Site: brandenburg
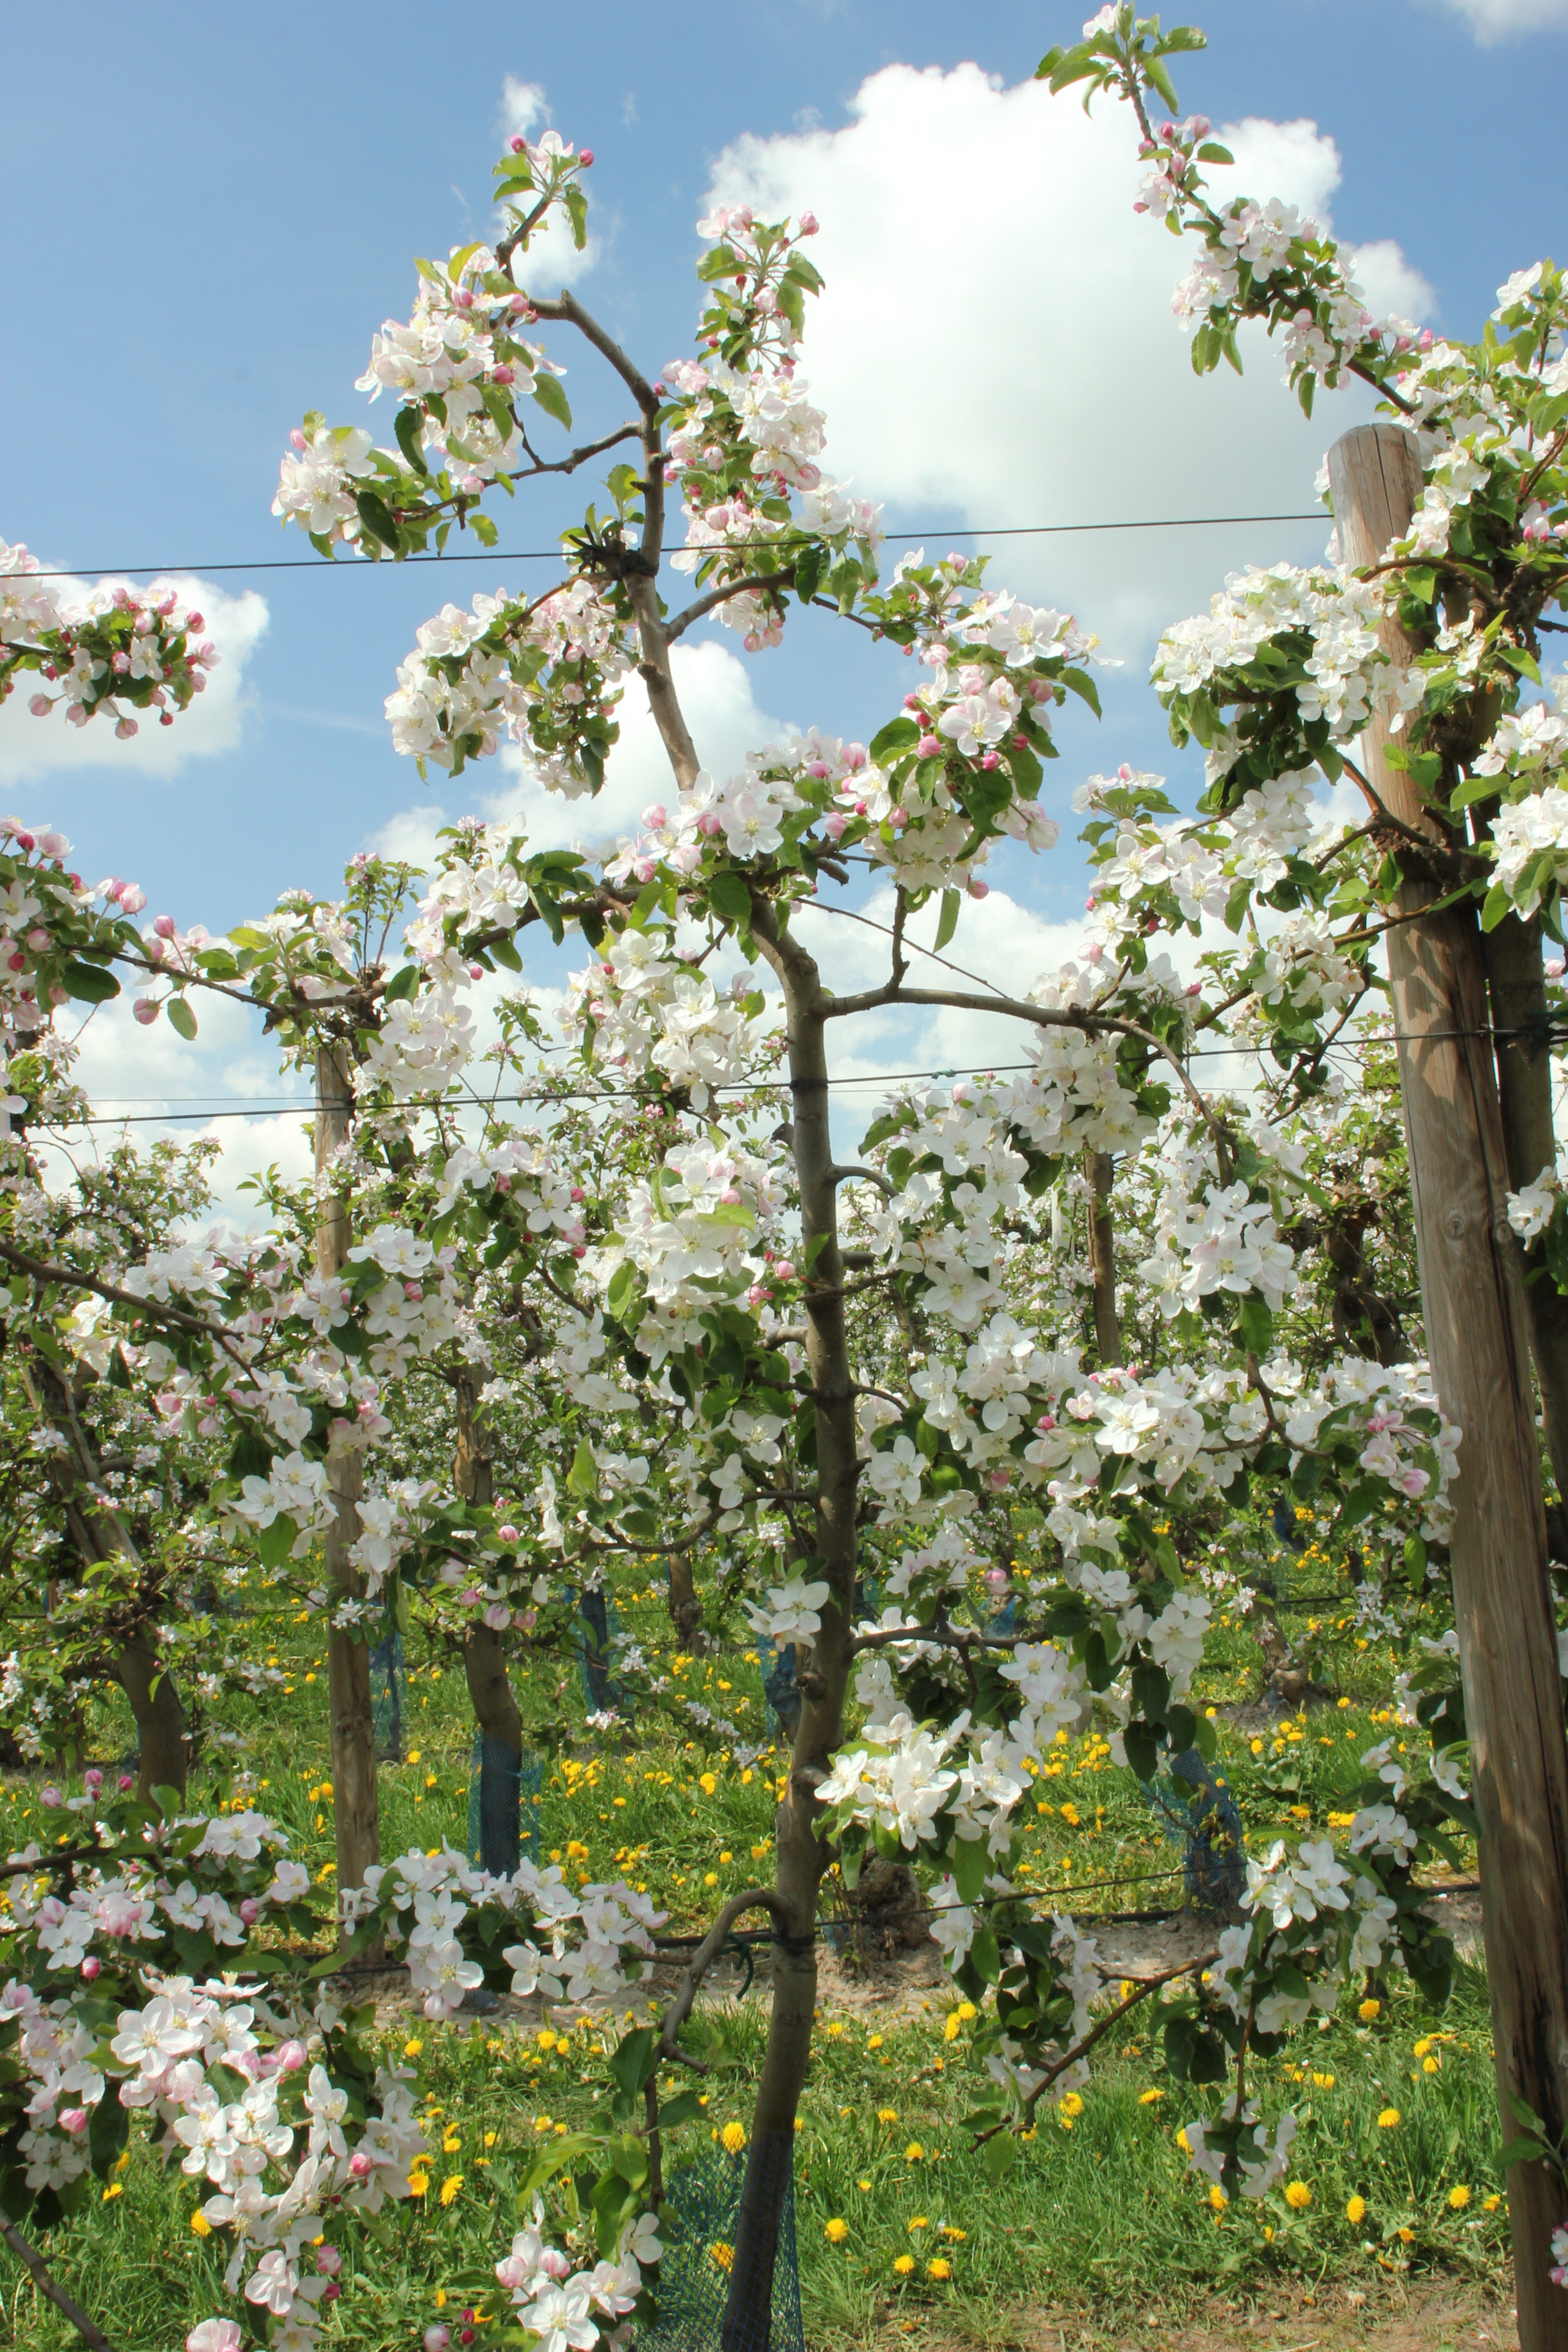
Growth stage (BBCH 65): Flowering